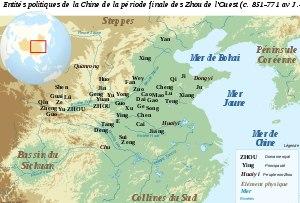
Le Jin, situé dans l'actuel Shanxi, a constitué l’un des plus puissants États de Chine pendant la période des Printemps et des Automnes. Son cœur est alors situé dans la vallée de la rivière Fen, région agricole prospère traversée par des axes de communication importants. Il atteint son apogée sous l'égide du duc Wen, victorieux du Chu à la bataille de Chengpu, à la suite de laquelle il est nommé l'un des Cinq Hégémons.
La Révolte des Trois Gardes, ou Révolte Wu Geng, est une guerre civile opposant une alliance de trois Princes Zhou mécontents, de partisans de la dynastie Shang resté fidèles aux rois déchus, d'états vassaux et peuples non chinois et le gouvernement des Zhou, alors sous la régence du Duc de Zhou. Cette révolte a lieu à la fin du XIᵉ siècle av. J.C.
La dynastie Zhou de l'Ouest est une phase de l'histoire chinoise qui va d'environ 1046 à 771 av. J.-C. Elle doit son nom à la dynastie qui exerce alors la domination sur une vaste partie de la Chine, la dynastie Zhou, et au fait que celle-ci est alors établie dans des régions occidentales. Lui succède la période de la dynastie Zhou orientale, qui voit un déplacement de la capitale des Zhou à l'est, à Luoyi et un affaiblissement de la dynastie qui n'exerce plus de domination effective sur les pays chinois.